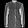
Label: Shirt